Describe the emotion expressed in this image:  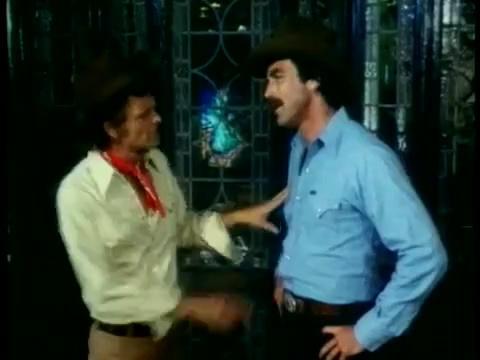
This person displays Suffering, valence and arousal with low intensity.